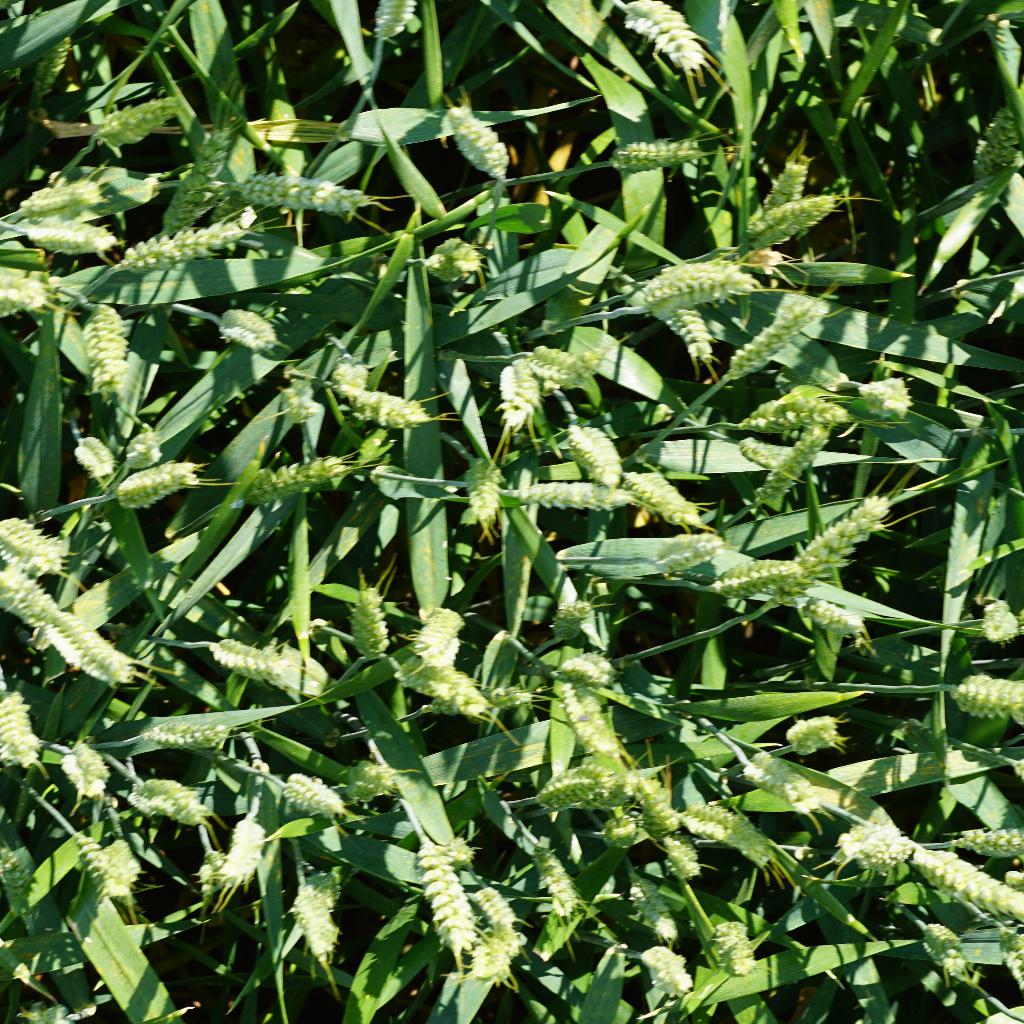
Country: France
Location: Gréoux
Wheat development stage: Filling